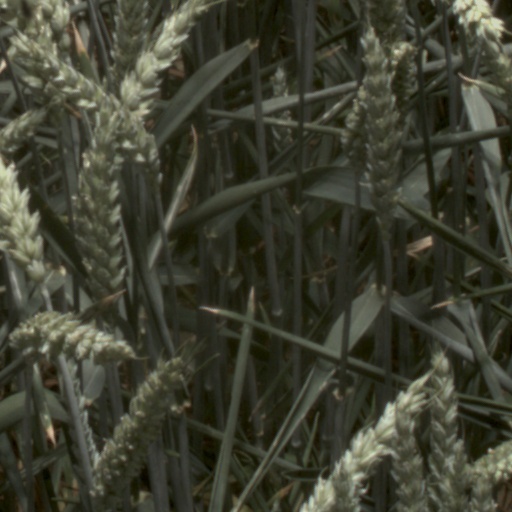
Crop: wheat